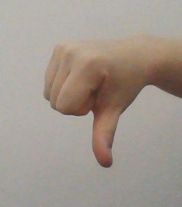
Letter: waw